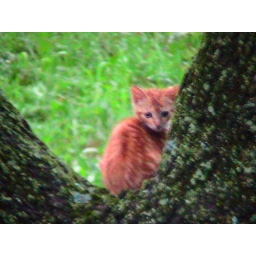
barn cat in the tree